Antonio Neri

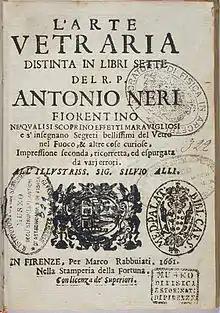
Title page from the 1662 edition of Neri's "L’Arte Vetraria"

In 1612, Neri published a seven-volume treatise, "L' Arte Vetraria", that was a significant step toward systematizing the preparation of glass. The title of the book translates to English as "The Art of Glass". The first volume describes the materials, mixing, and melting of the ingredients to produce crystals and colorless glass. Subsequent volumes describe colored glasses, leaded glass, artificial gemstones, enamels, and glass paints. The treatise includes many glass formulations that were devised by Neri by improving on formulations that he became aware of through his work in the Medici court, through his interactions with Ximenez, and likely other sources.